History of Aligarh Muslim University

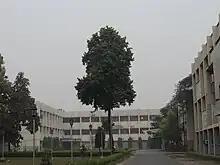
The engineering college was established in 1935.

The failure of the Indian Mutiny of 1857 against company rule in India led to the collapse of the last vestige of the Mughal empire. In the post-mutiny period, the Muslim upper classes and "ulema" (scholars) in India were increasingly conservative, and suspicious and hostile towards the British government, as well as Western-style education introduced by the British.